Lord's Resistance Army insurgency

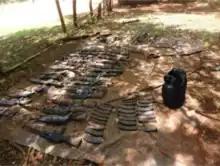
Weapons and ammunition surrendered by LRA defectors in Obo, September 2015

In March 2002, the Uganda People's Defence Force (UPDF) launched a massive military offensive, named "Operation Iron Fist", against the LRA bases in southern Sudan, with agreement from the National Islamic Front. This agreement, coupled with the return of Ugandan forces that were deployed in the Democratic Republic of Congo upon the official end of the Second Congo War, created what the Ugandan government felt was an ideal situation in which to end a conflict that had become both an embarrassment and political liability. After several months of uncertainty, LRA forces began crossing back into Uganda and carrying out attacks on a scale of brutality not seen since 1995 to 1996, resulting in widespread displacement and suffering in regions, such as Soroti, that had never previously been touched by the insurgency.